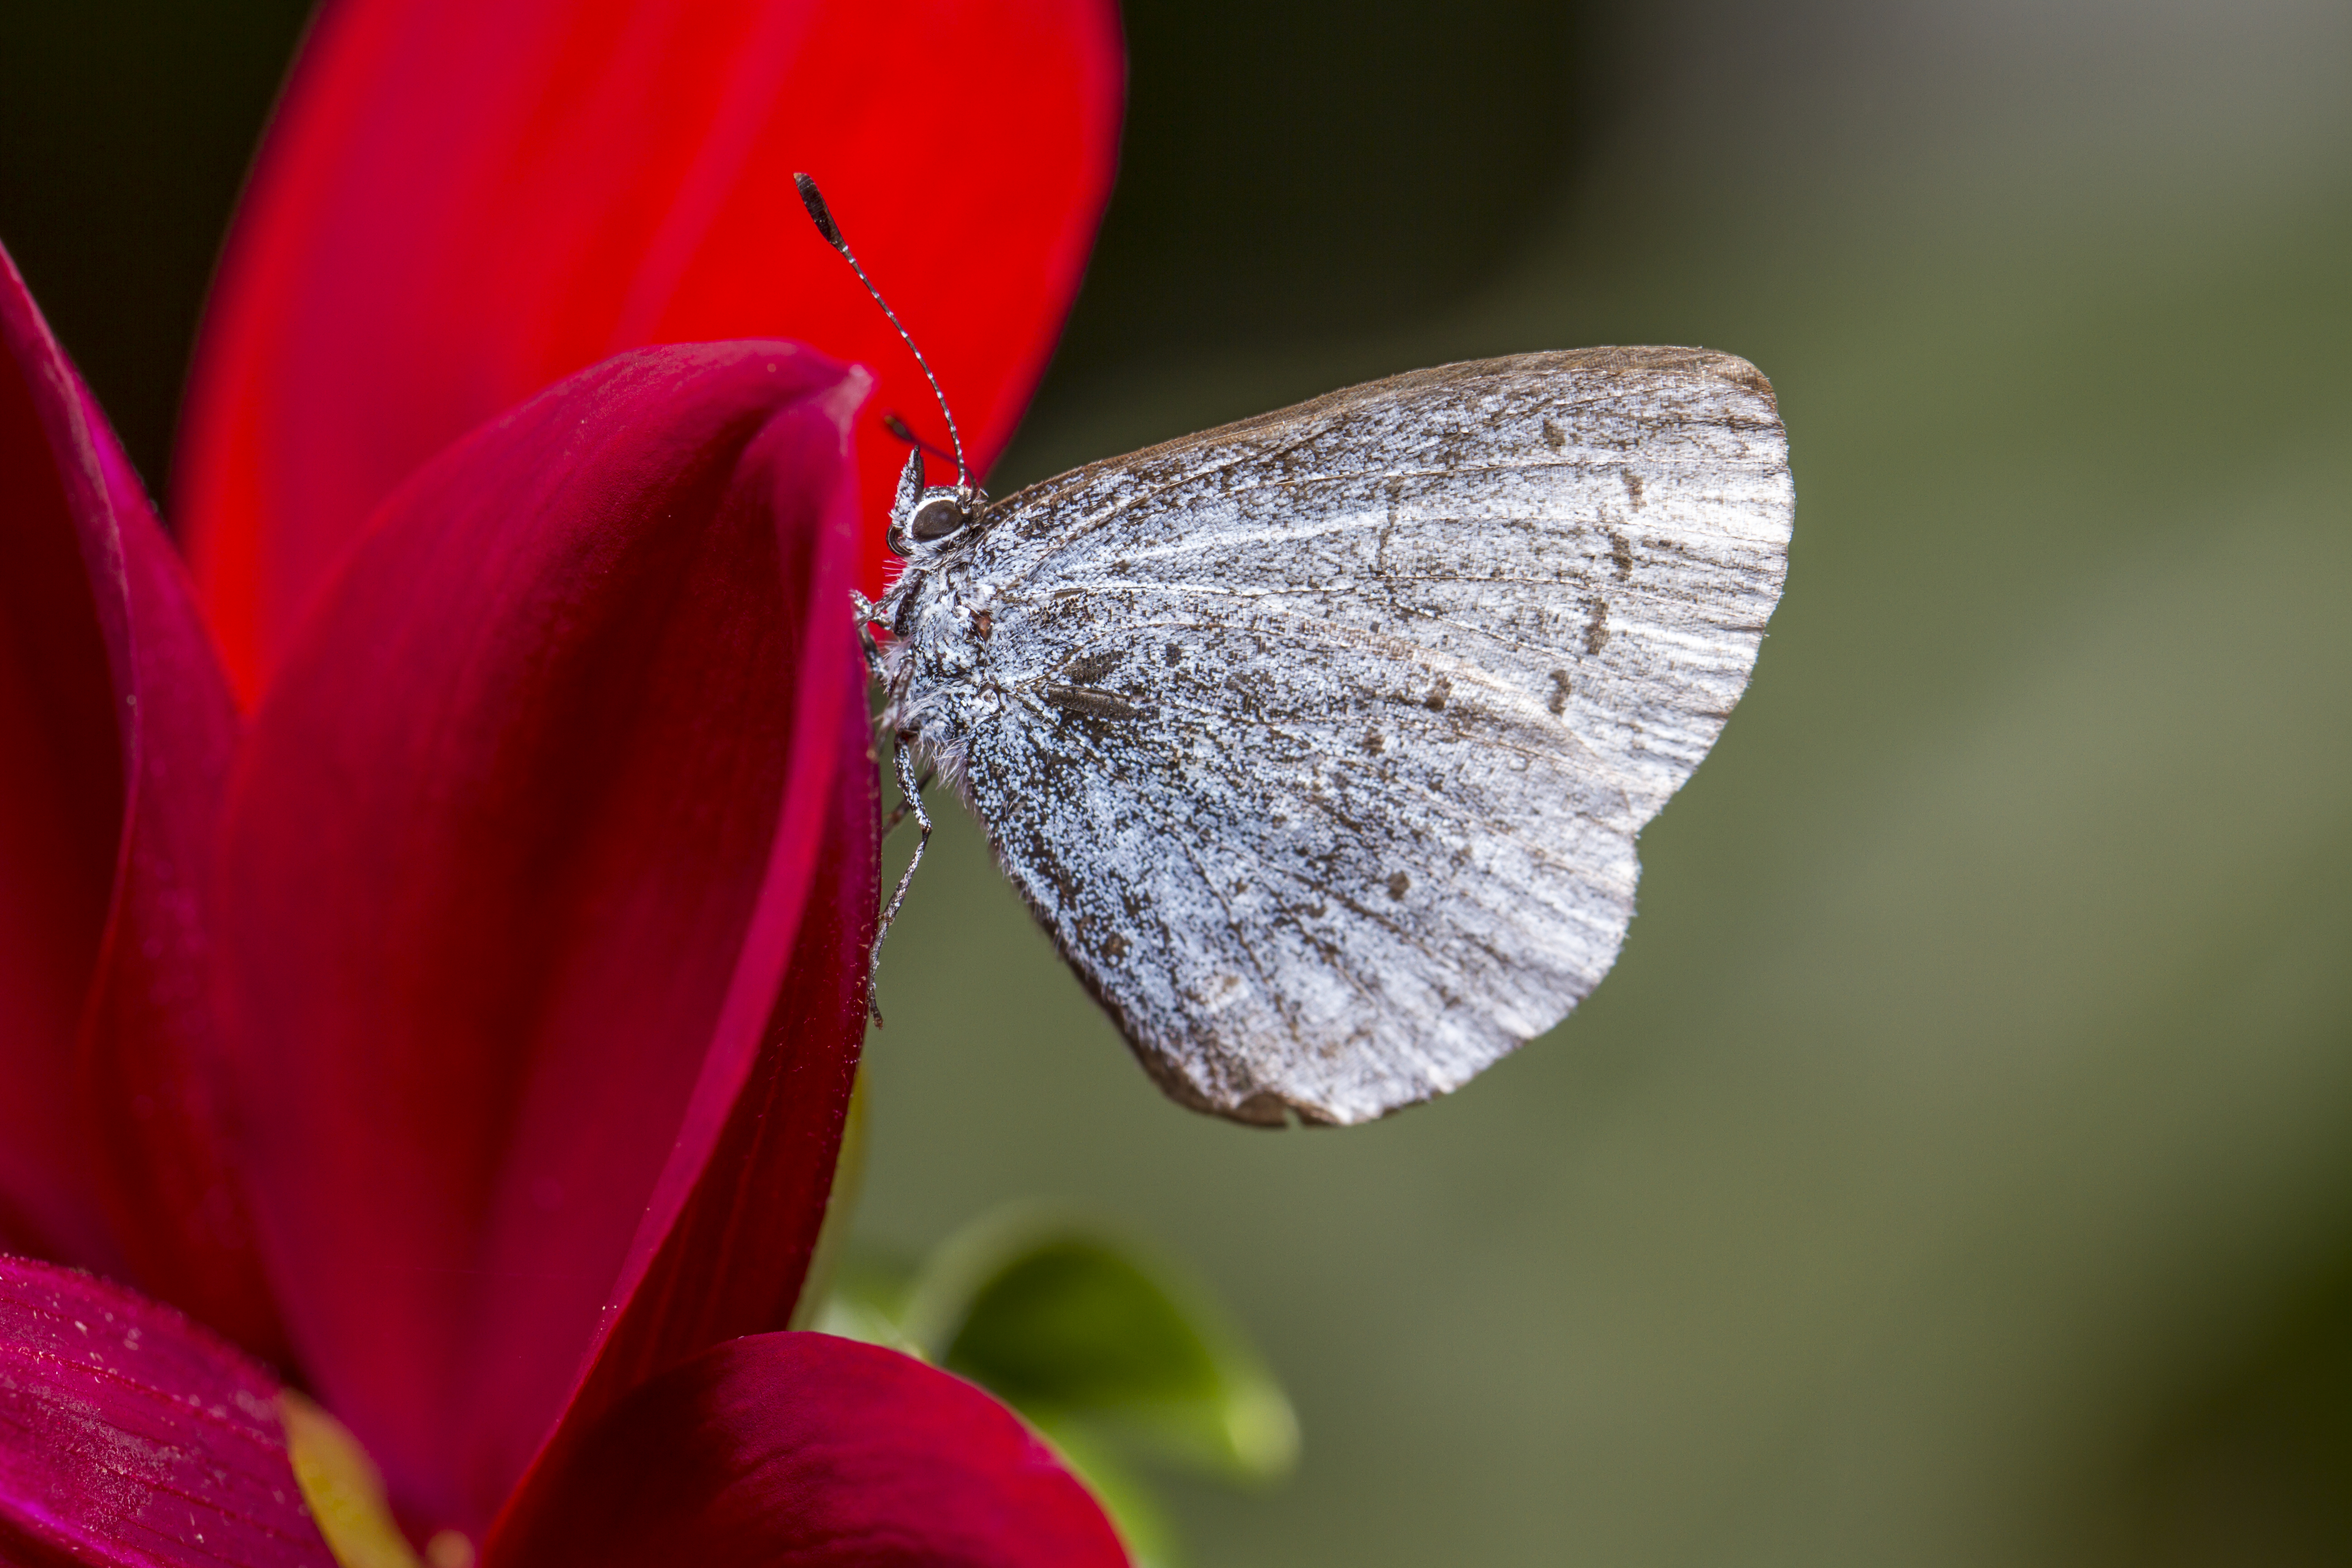
nature, wing, bokeh, plant, photography, leaf, flower, petal, red, insect, macro, botany, butterfly, garden, flora, fauna, invertebrate, close up, dahlia, outdoors, uk, canon7d, dof, nectar, nikkvalentine, peterborough, hollyblue, macro photography, pollinator, plant stem, moths and butterflies